1940s North Indian Ocean cyclone seasons

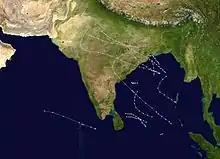
season summary

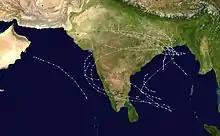
season summary

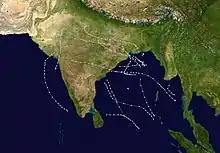
season summary

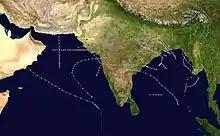
season summary

A cyclonic storm lasted from May 17–19 before moving ashore current-day Bangladesh between Noakhali and Chittagong, killing 1,200 people and 20,000 cattle.